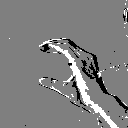
ASL letter: c